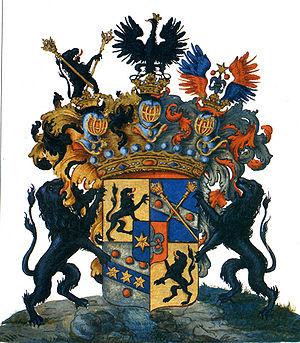
La famille von Sivers ou Sievers est une famille de la noblesse germanophone issue du Danemark dont une branche s'est fait immatriculer en 1725 dans les registres de l'assemblée de la noblesse du gouvernement d'Estland, appartenant à l'Empire russe, et qui s'est illustrée dans l'Empire.